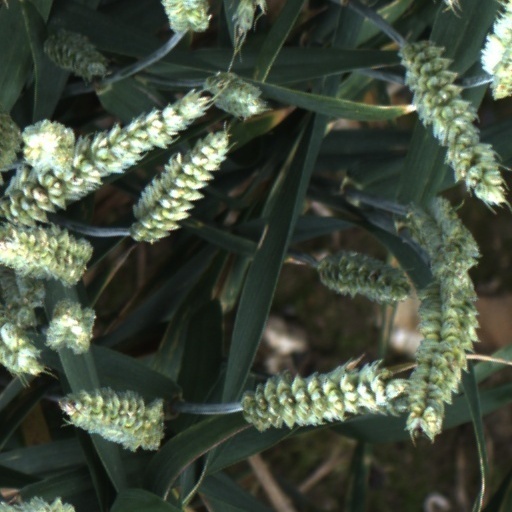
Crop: wheat